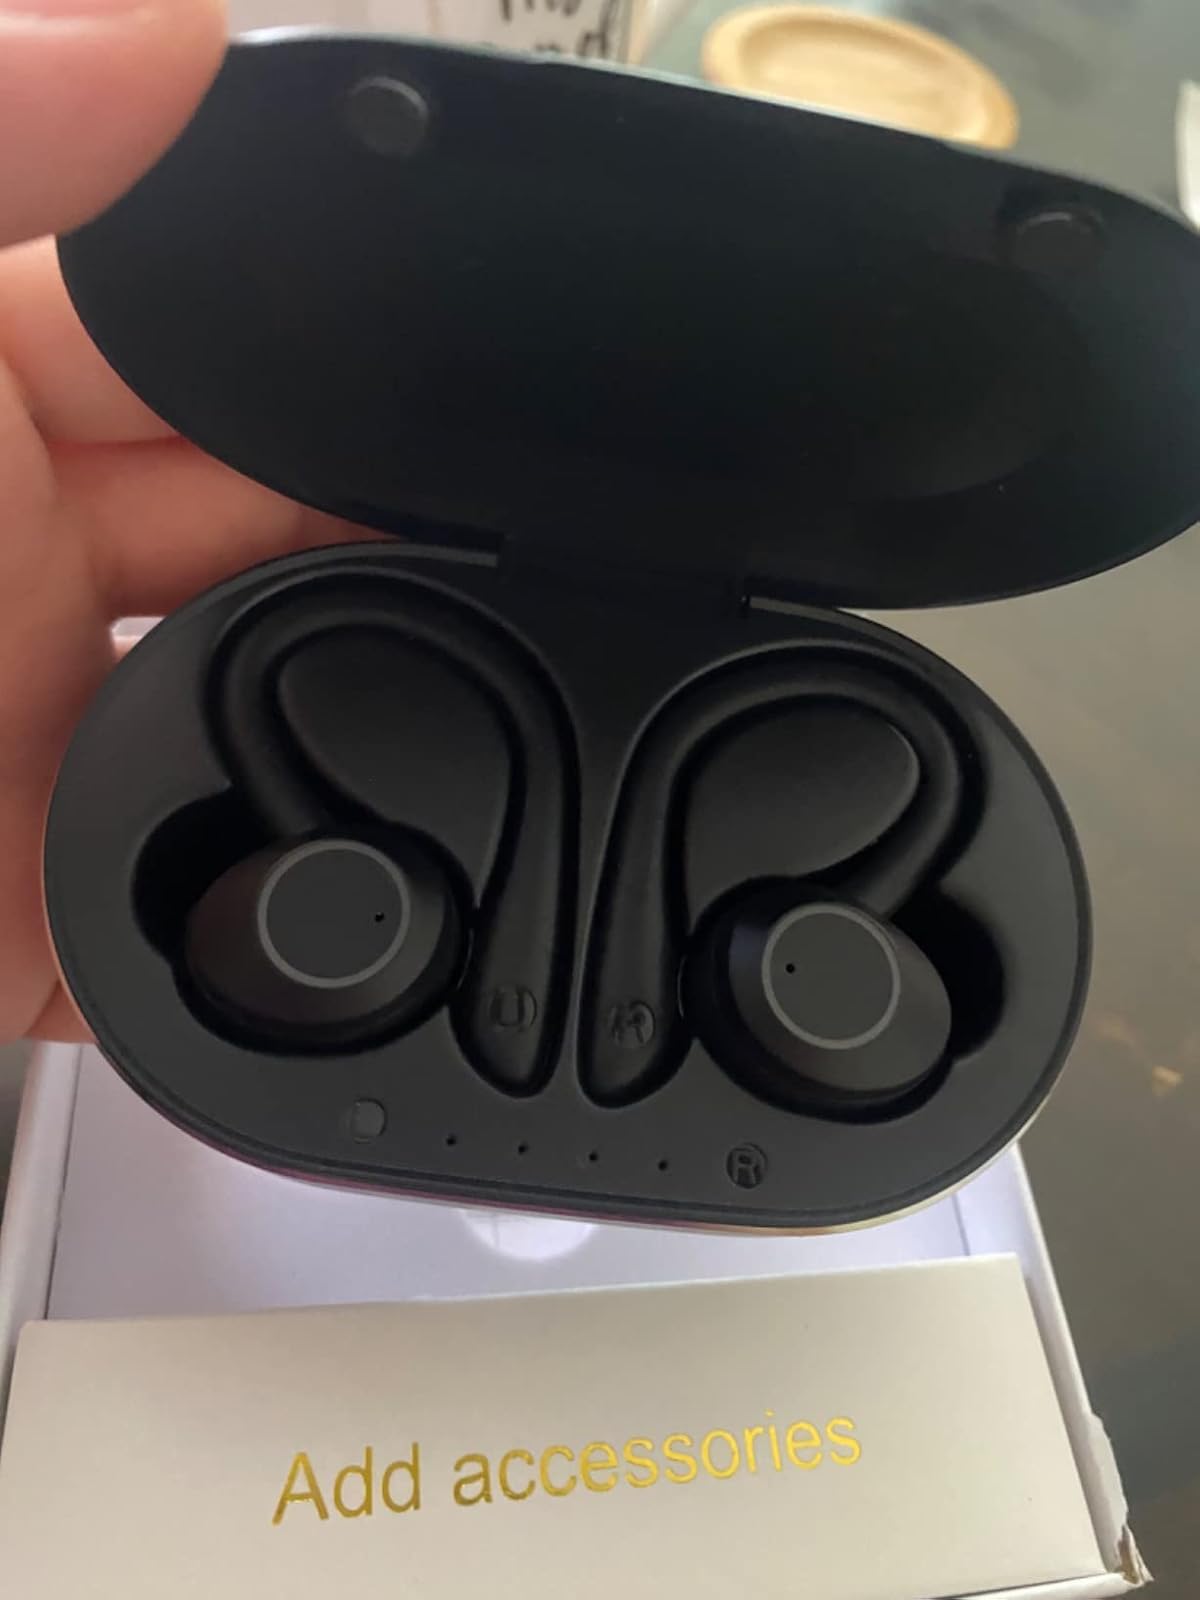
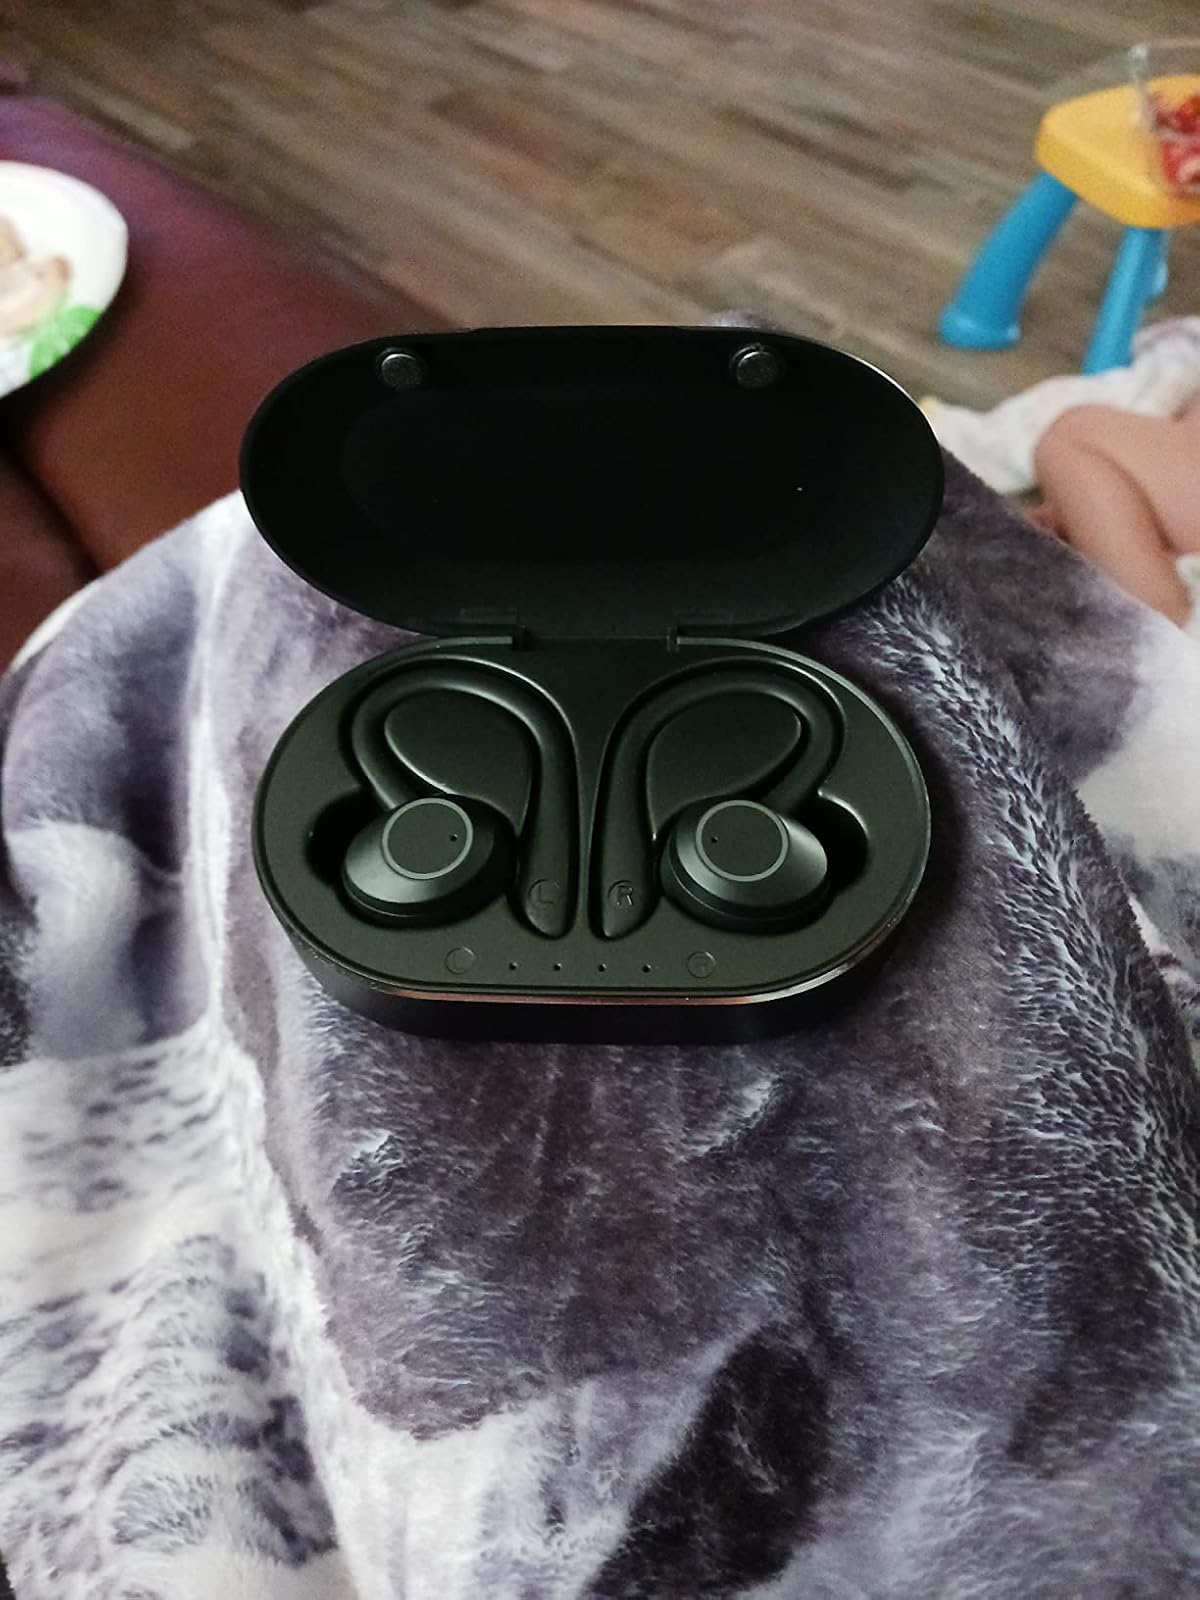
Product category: earbuds
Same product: yes